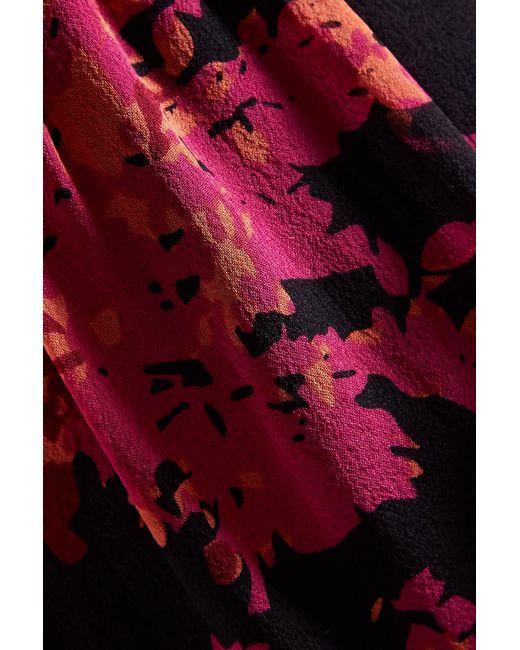
Stoffe in verschiedenen Größen und Texturen in verschiedenen Farben